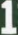
Number: 1